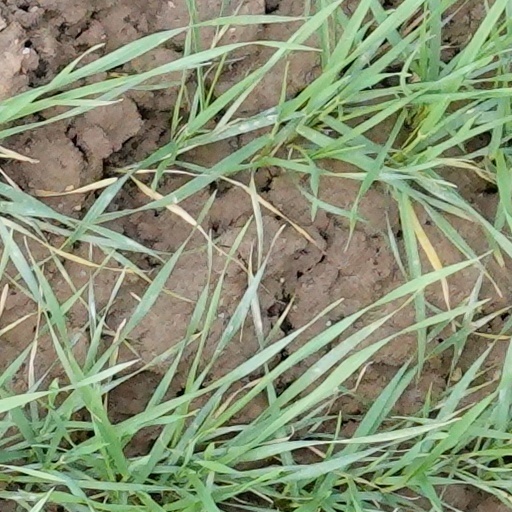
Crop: wheat